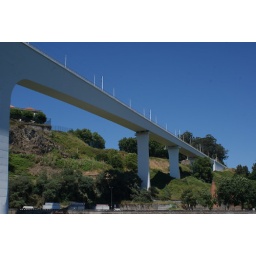
Impressive bridge over Douro river 2